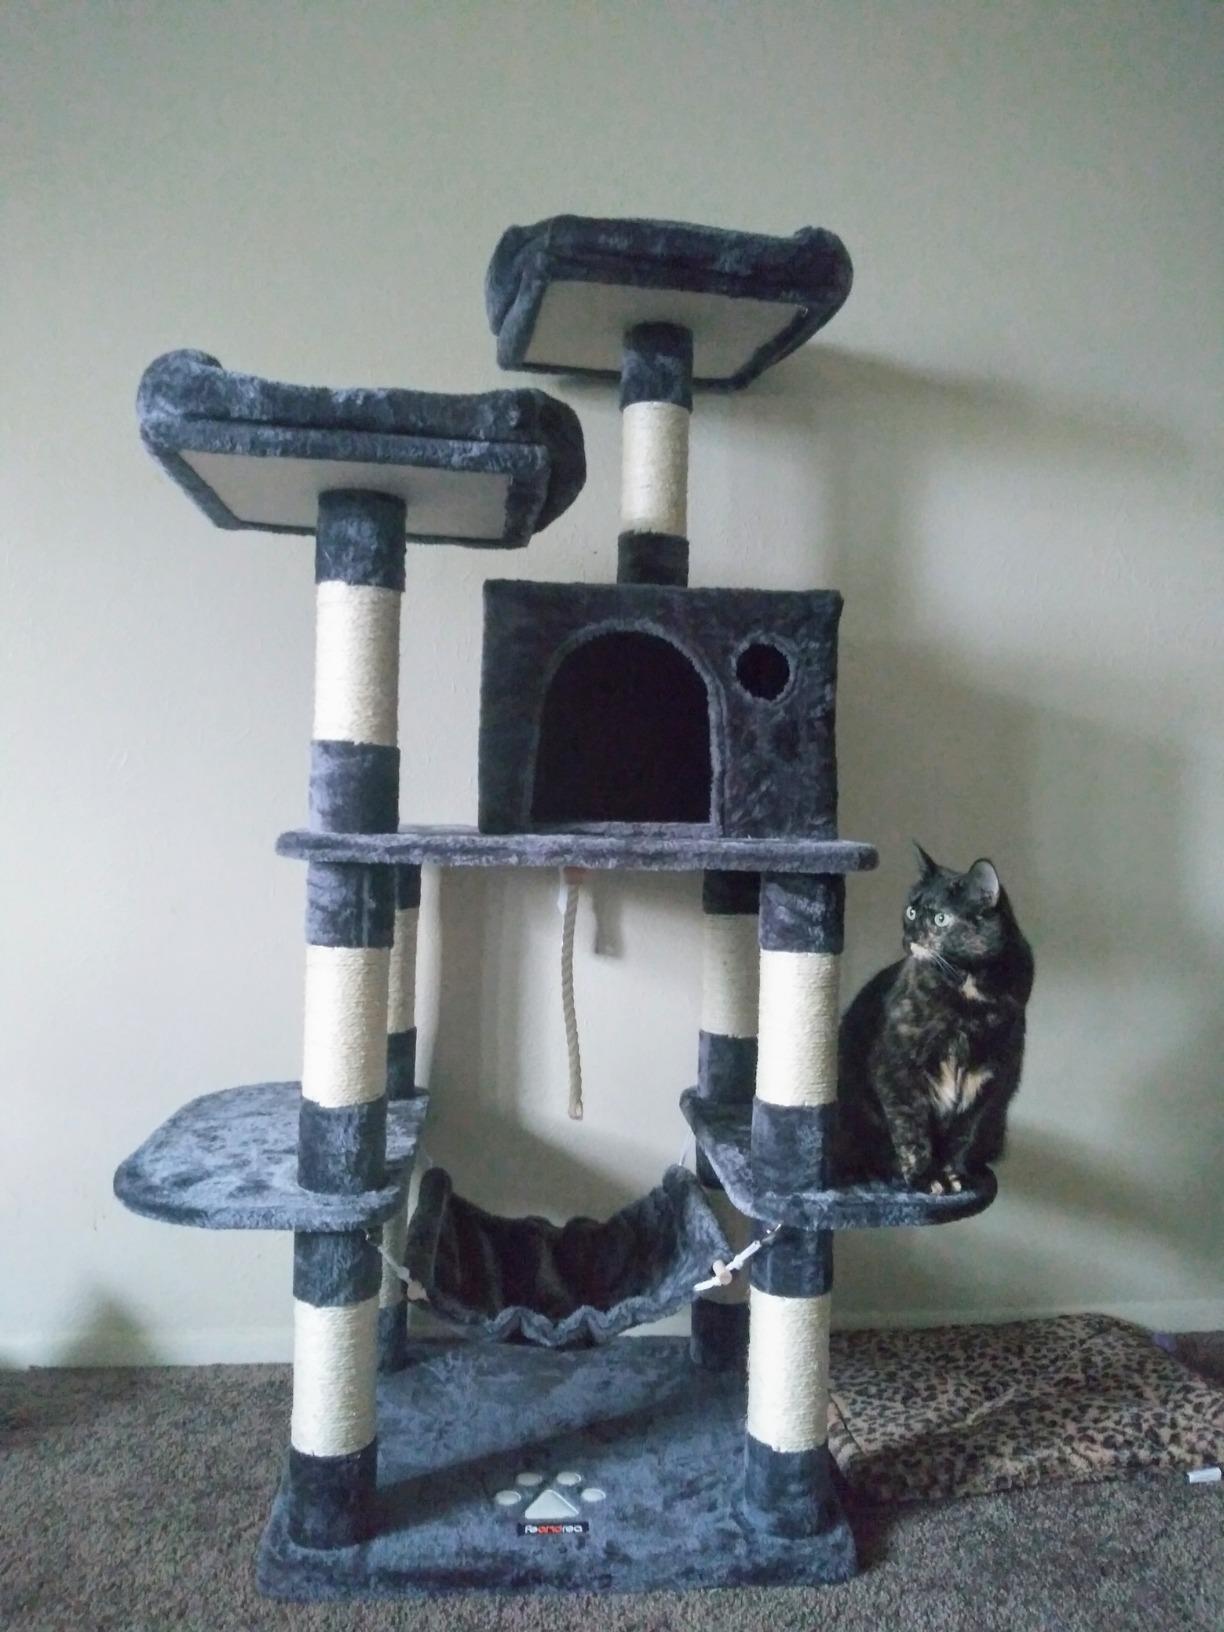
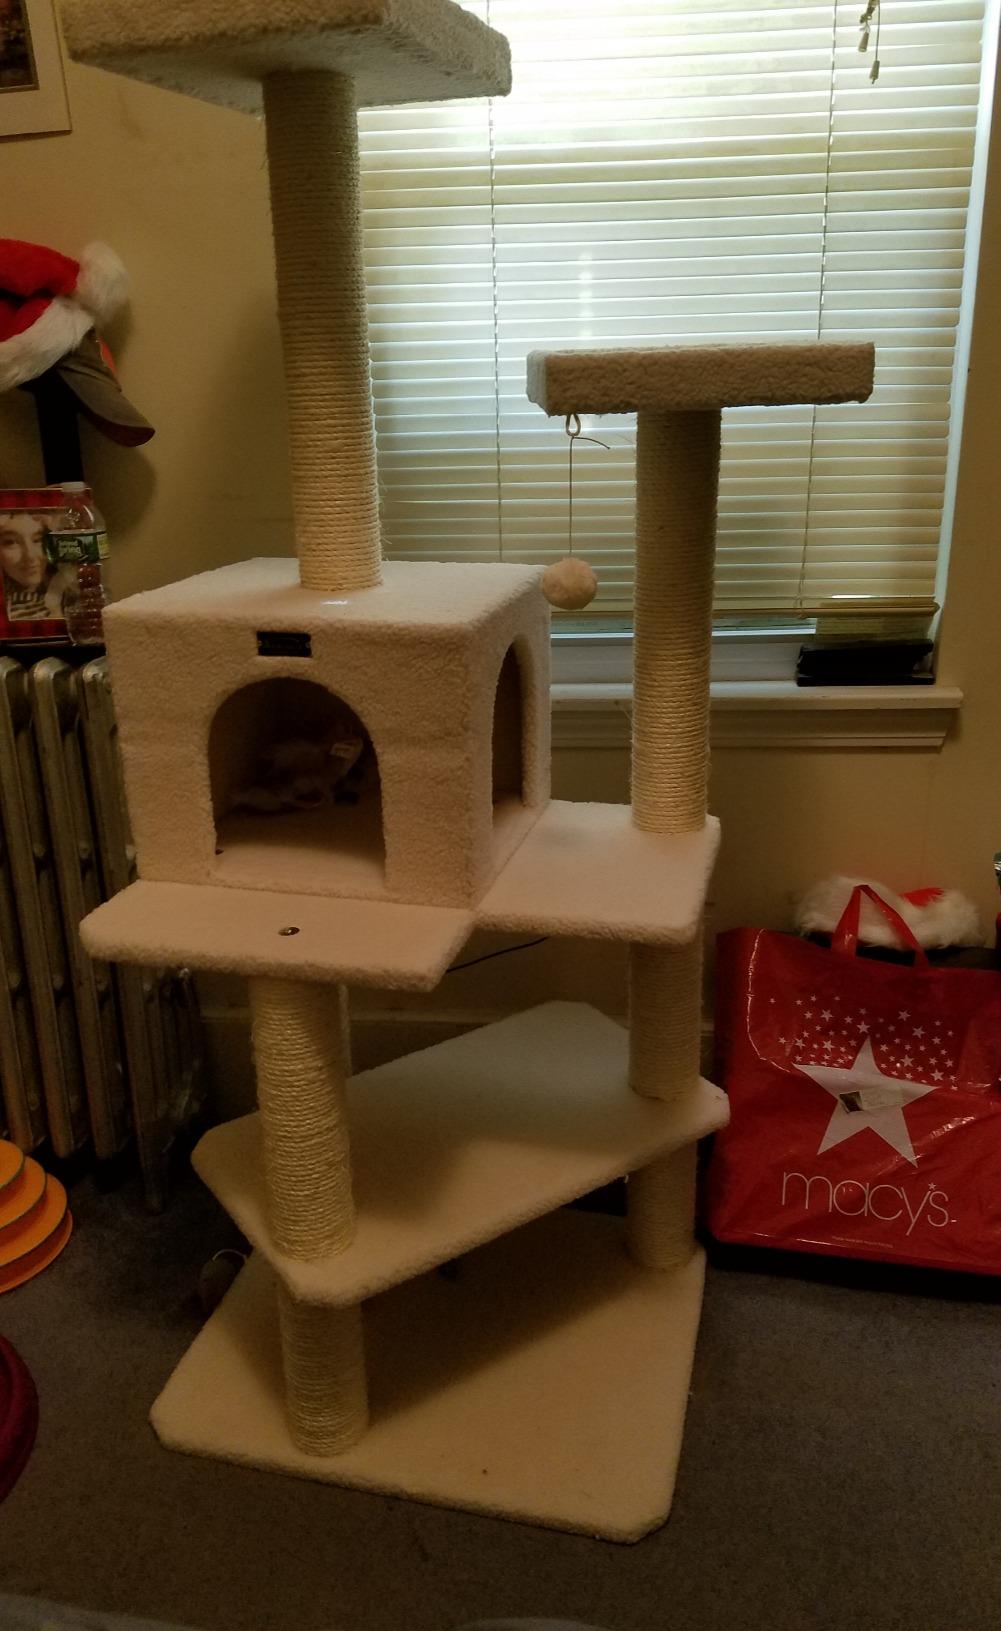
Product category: items_cat tree
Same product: no